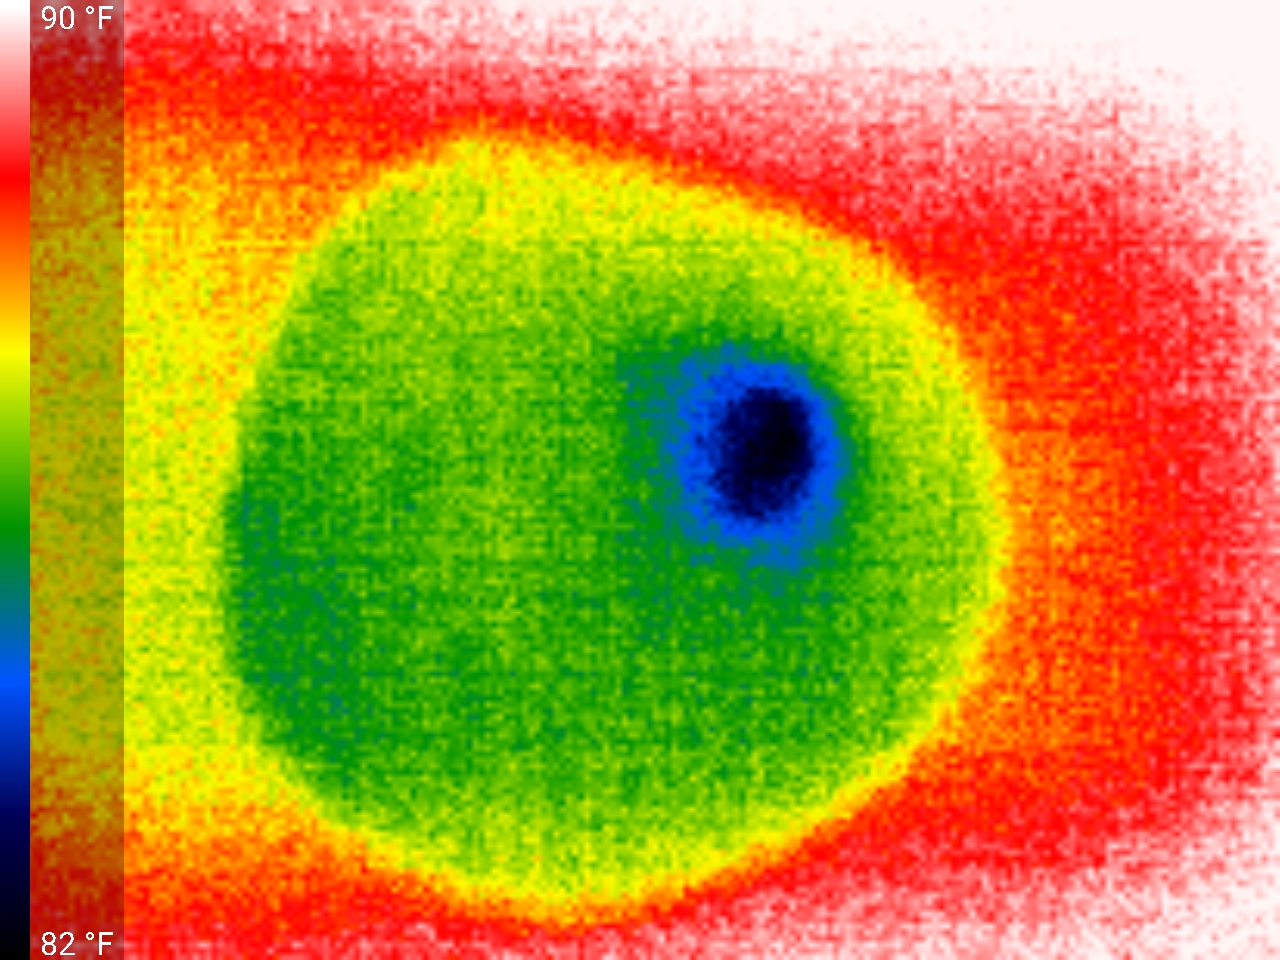
Label: Minor Defect